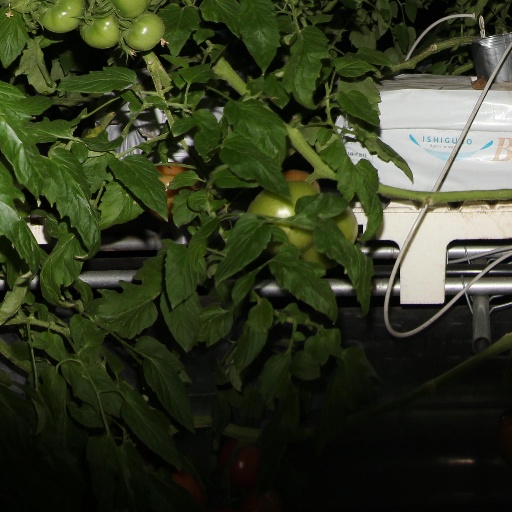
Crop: tomato